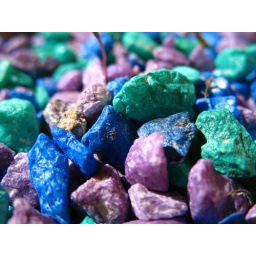
this is a macro shot of some rocks that were dumped in the from of some persons house. they look cool.